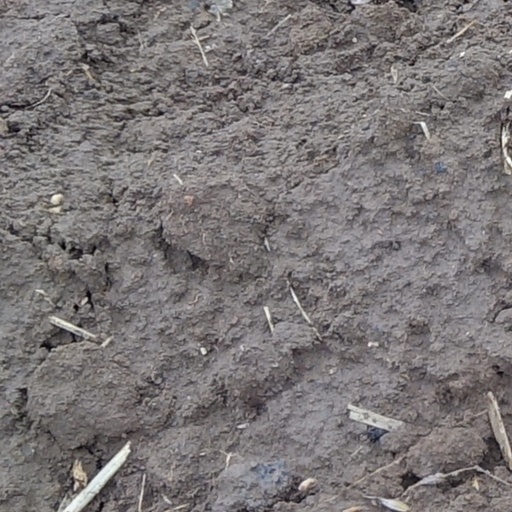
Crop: wheat